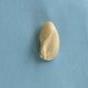
Maize quality: Good